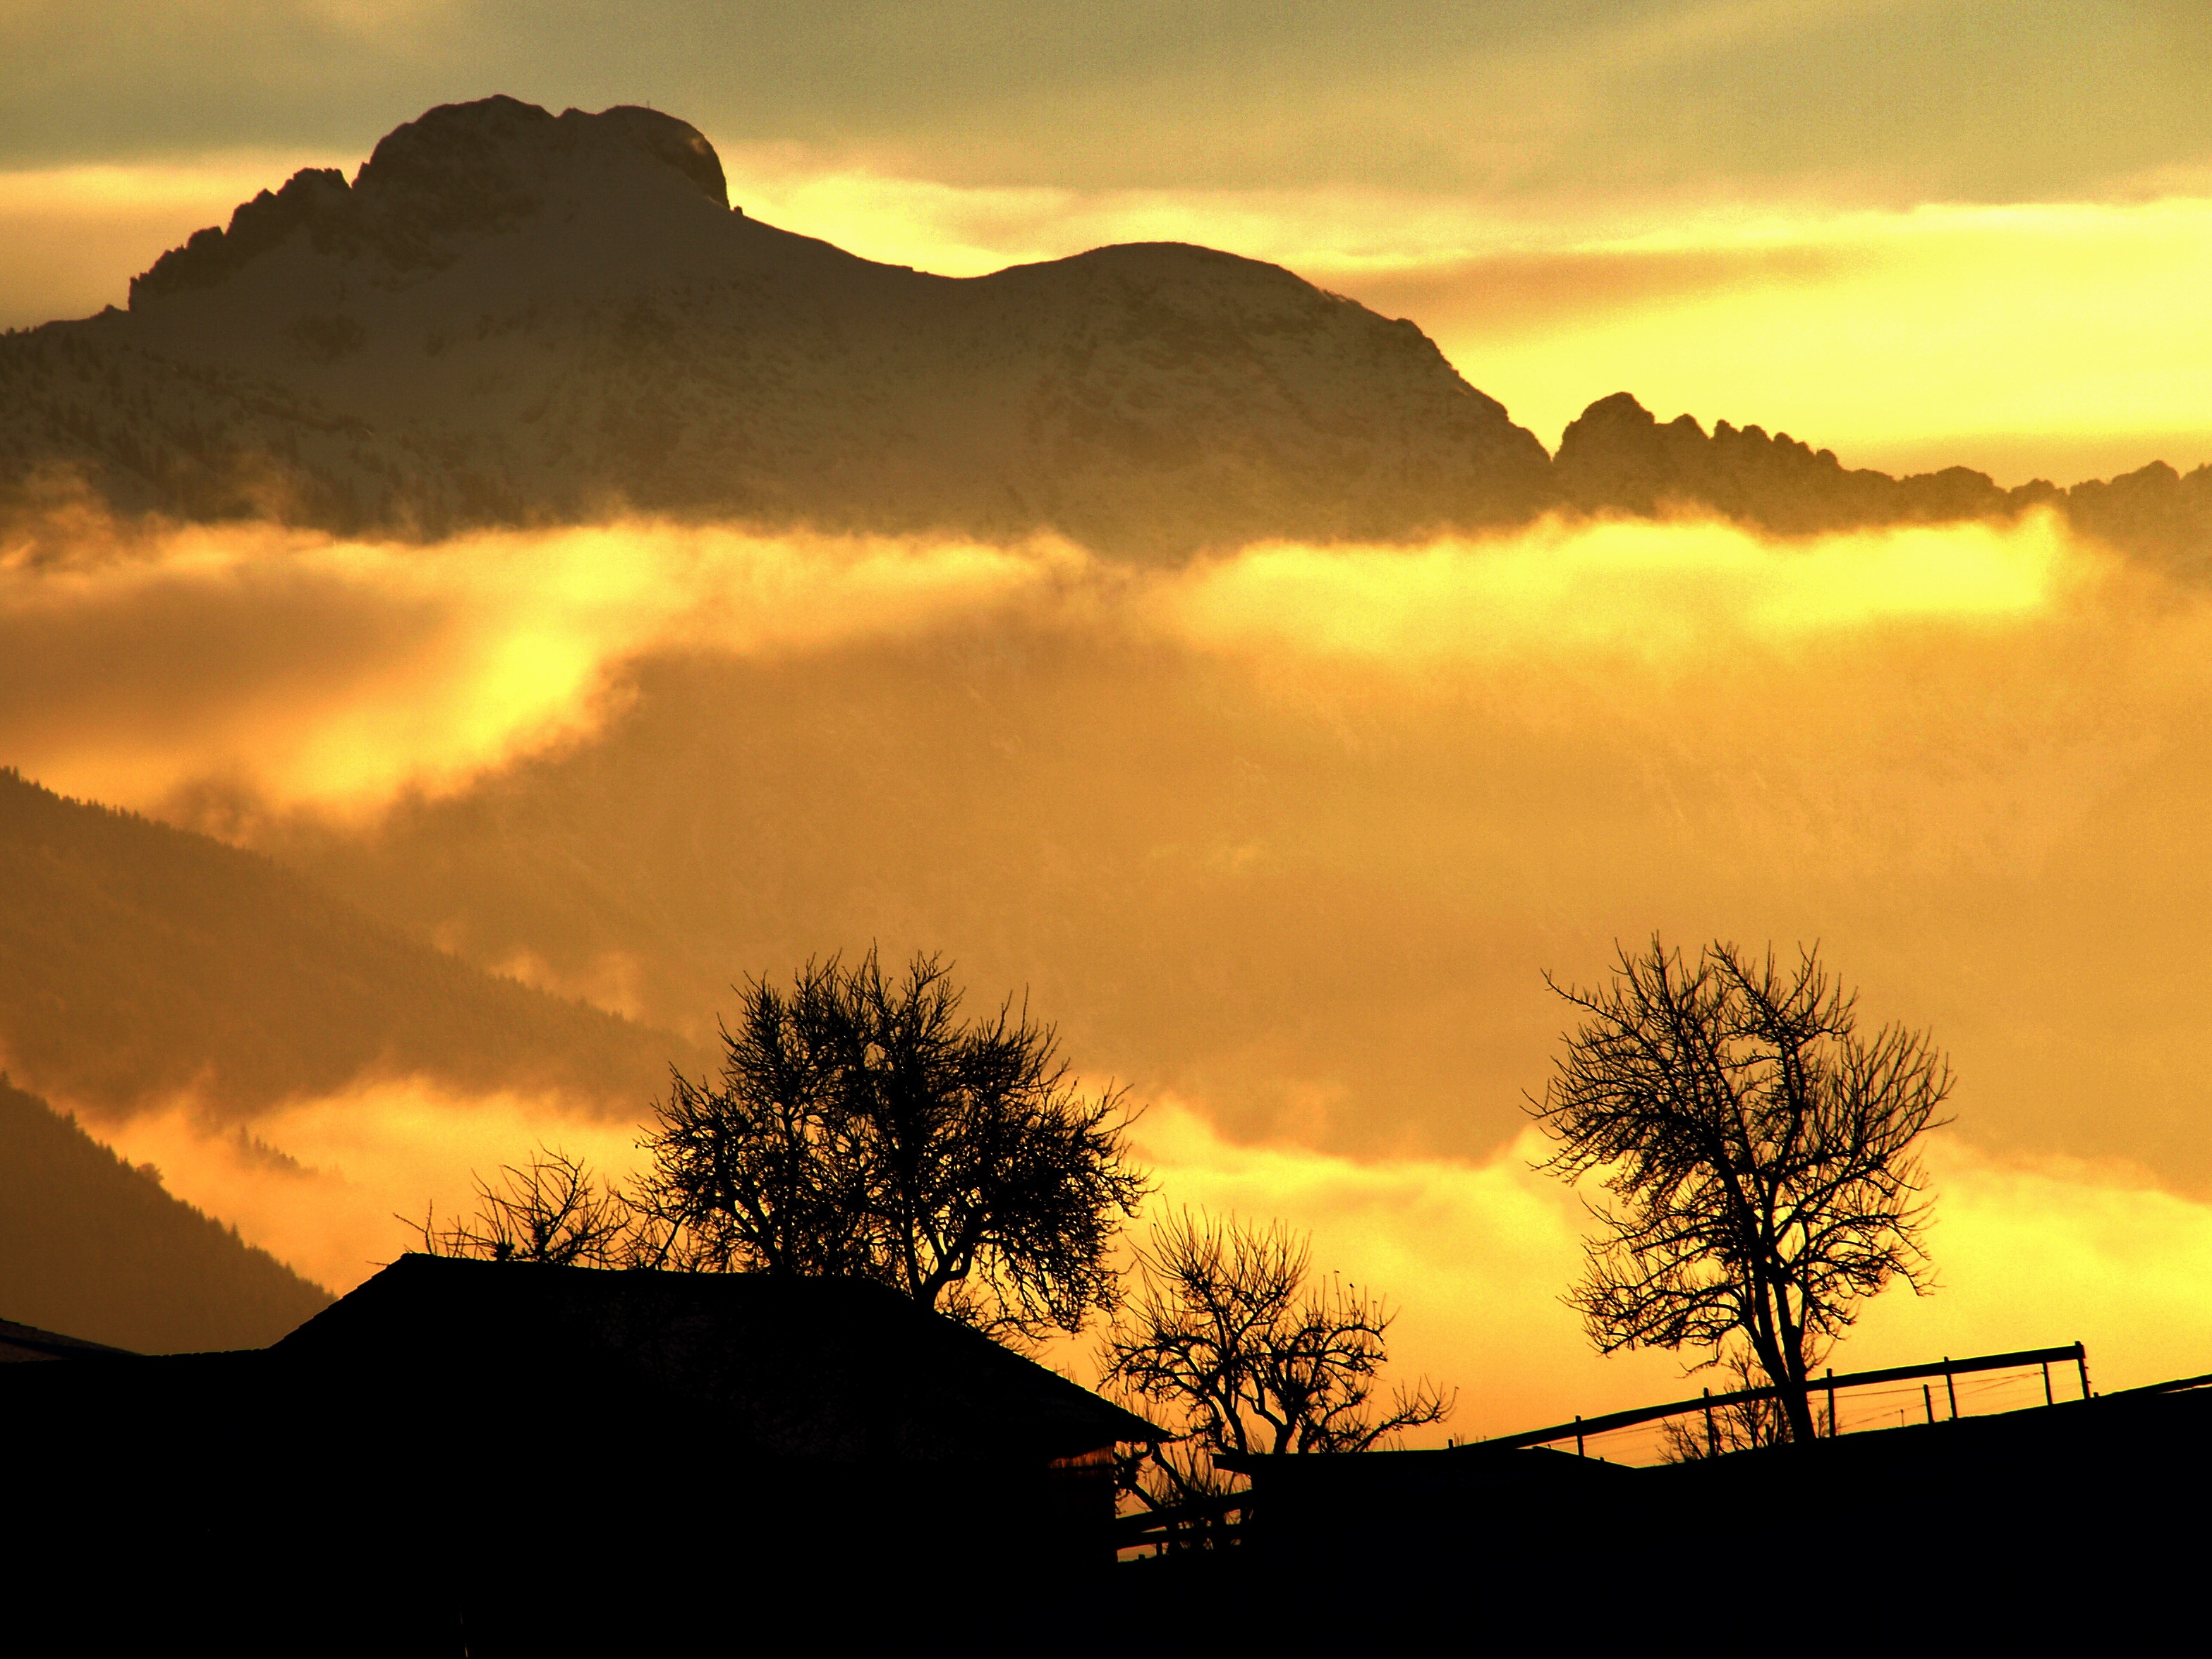
tree, nature, horizon, mountain, cloud, sky, sun, sunrise, sunset, sunlight, morning, hill, dawn, atmosphere, dusk, evening, autumn, alpine, savanna, mountains, abendstimmung, afterglow, back light, evening mist, trees bayern, atmospheric phenomenon, red sky at morning